Maccabi Jaffa F.C.

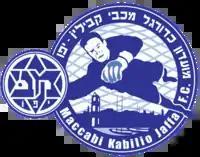
Maccabi Kabilio Jaffa's symbol (2007–2022)

Before the beginning of the 2008–09 season, some of Maccabi Jaffa's old fans gathered and reestablished the team under the name Maccabi Kabilio Jaffa (the team is being called after its goalkeeper in the 1970s Herzl Kabilio who died from cancer at the age of 35). The club is a fan's club, and gains its money from the donations made by the fans. The team was registered for the 2008–09 season for the bottom league in Israel, Liga Gimel.